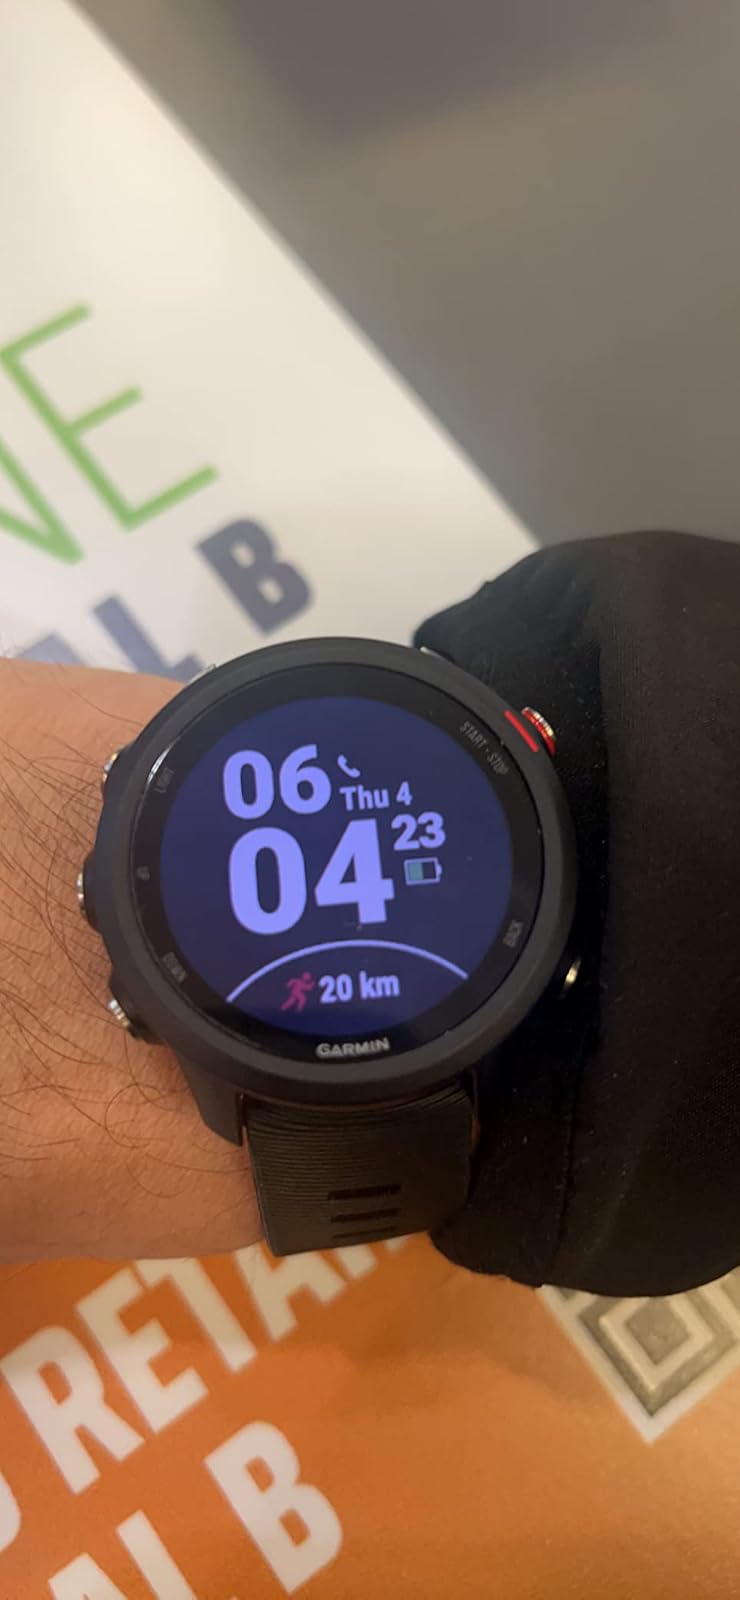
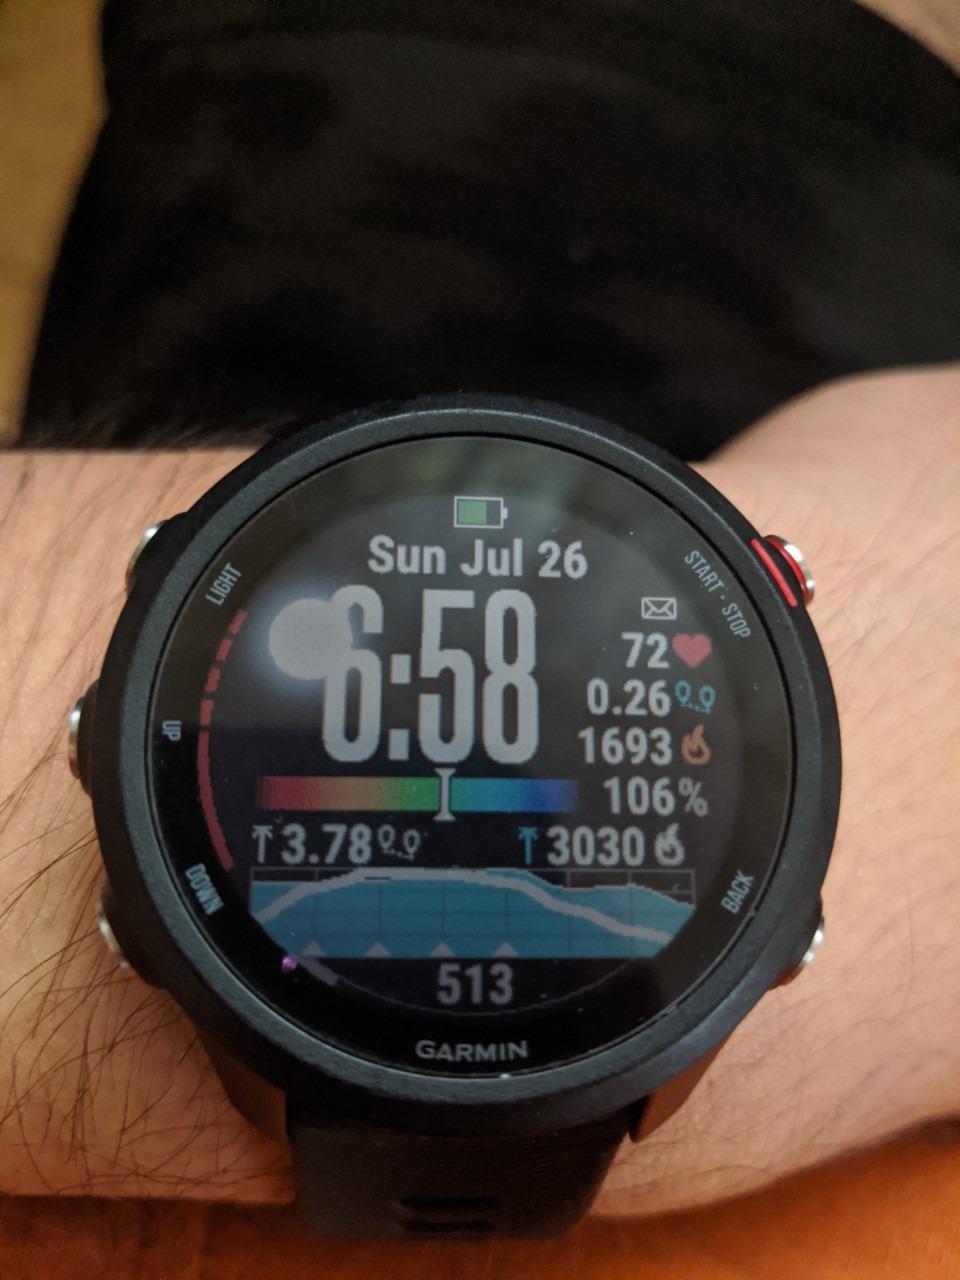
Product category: smartwatch
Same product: yes